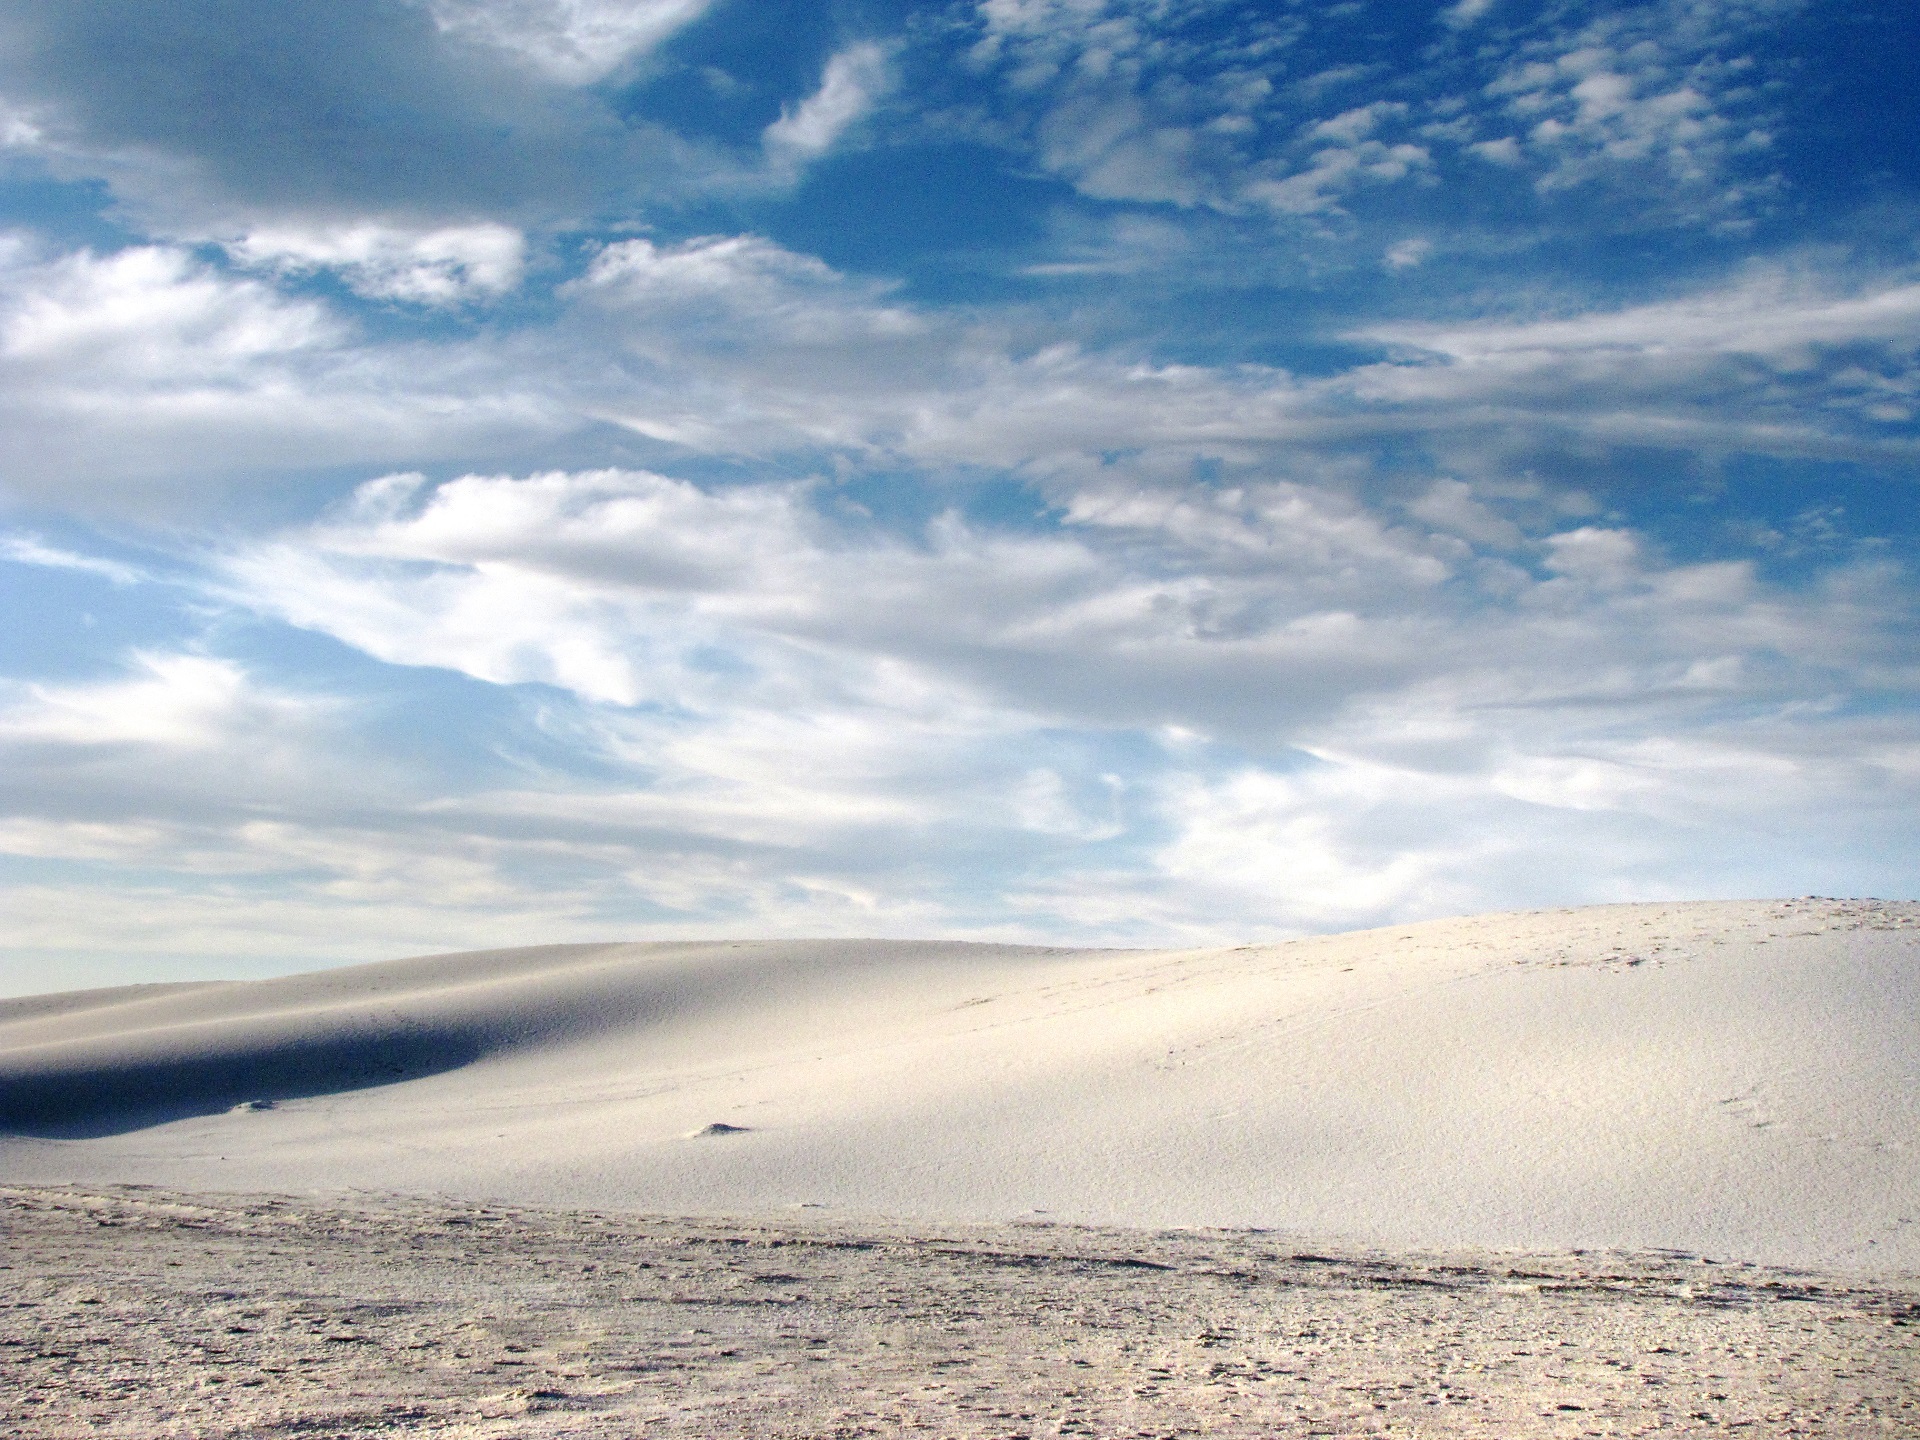
landscape, sea, nature, sand, horizon, wilderness, cloud, sky, prairie, sunlight, arid, desert, dune, dry, scenic, usa, america, tourism, material, plain, blue sky, new mexico, outdoors, dunes, clouds, grassland, hot, plateau, habitat, steppe, landform, national monument, white sands, natural environment, geographical feature, aeolian landform